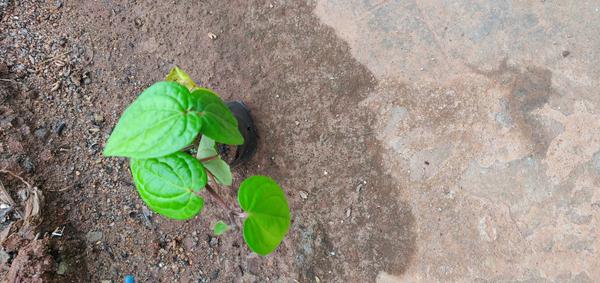
Plant: Betel